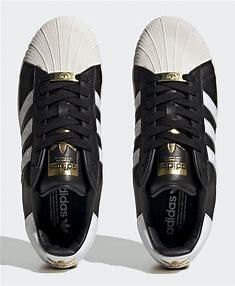
Brand: Adidas
Model: Superstar